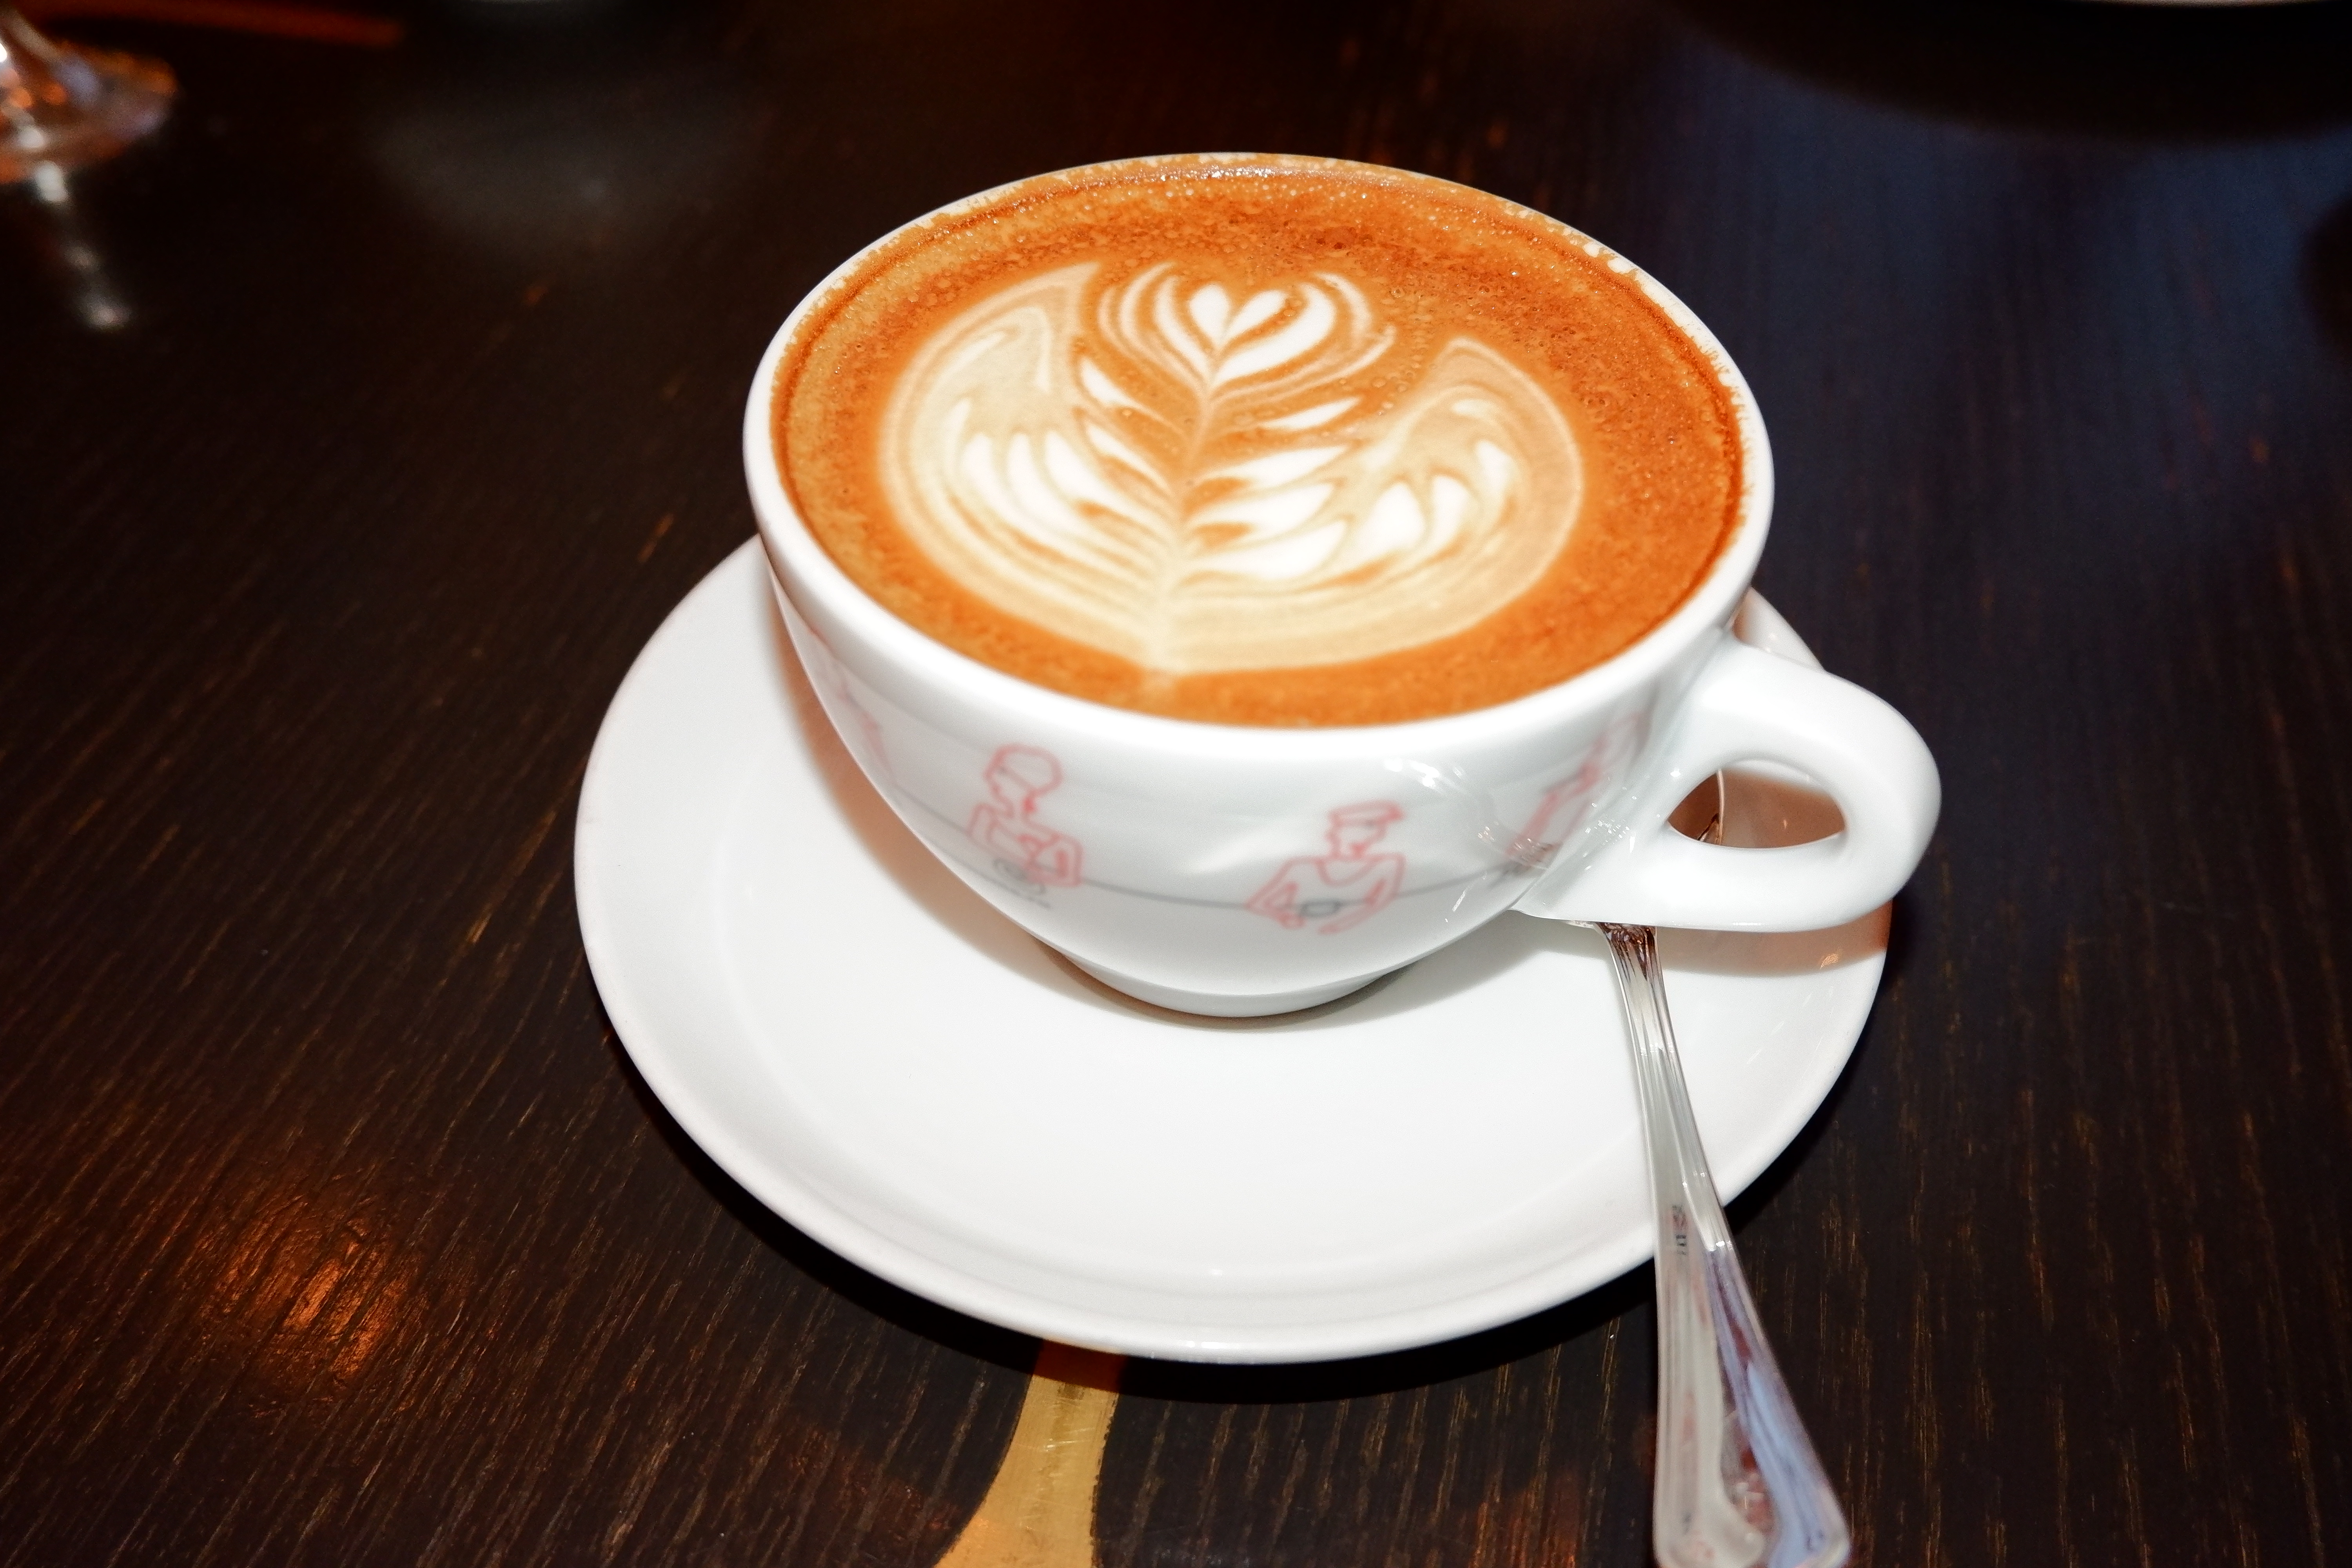
cappuccino, coffee, cup, latte, flat white, caff macchiato, cafe au lait, wiener melange, coffee milk, cortado, espresso, coffee cup, Espressino, ristretto, white coffee, drink, mocaccino, cuban espresso, saucer, cafe, food, marocchino, caffeine, Single origin coffee, sweetness, non alcoholic beverage, ipoh white coffee, serveware, dish, ingredient, Java coffee, hot chocolate, salep, cuisine, latte macchiato, restaurant, coffeehouse, caff americano, babycino, tableware, cream, drinkware, americano